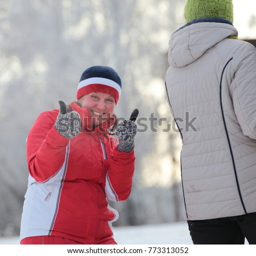
beautiful woman happy with a frosty day .